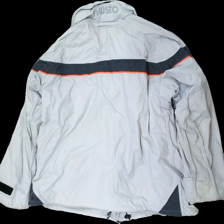
View: back
Type: Jacket
Category: Men
Brand: Not in the list
Brand text on label: musto
Colors: Grey, Black
Material: 100% nylone
Pattern: Logo print
Cut: Regular
Size: XL
Season: Autumn
Stains: Major
Damage location: middle center
Damage 2 location: top right
Price range: <50
Recommended usage: Export
Description: grå jacka med fläckar över hela